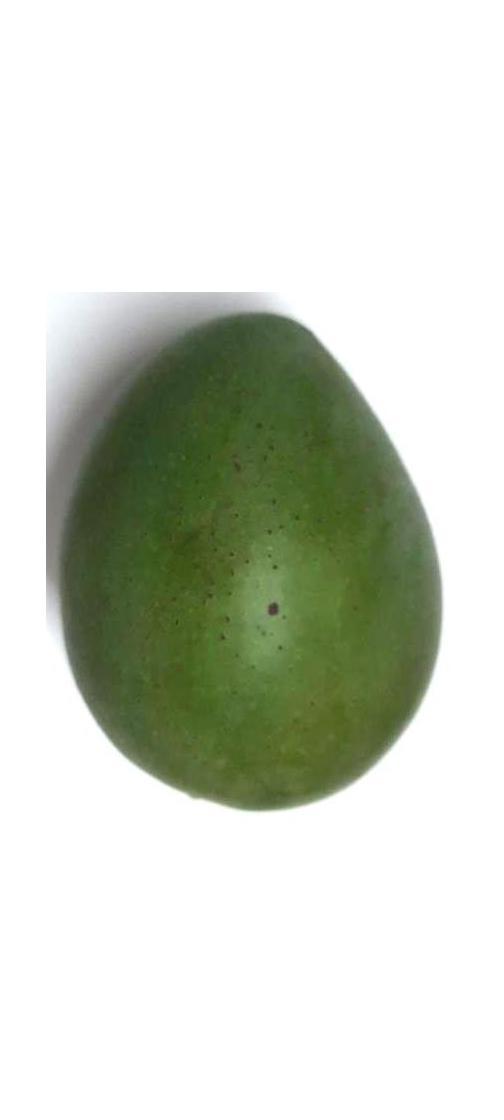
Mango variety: Ashshina Zhinuk